Hogan's Heroes

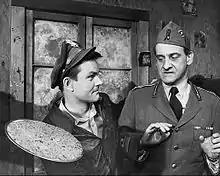
Col. Hogan with Major Bonacelli (Hans Conried) in the season 1 episode "The Pizza Parlor"

Network research indicated that the inclusion of a laugh track was considered essential for categorizing a single-camera show as a comedy. This hypothesis was tested on the pilot episode, "The Informer", presenting two versions to test audiences: one with a laugh track and one without. The version without the laugh track, due in part to the show's more cerebral humor, performed poorly, while the version with the laugh track garnered a more favorable reception. Consequently, "Hogan's Heroes" was broadcast with the laugh track, and CBS subsequently incorporated laugh tracks into all of its comedic programming.